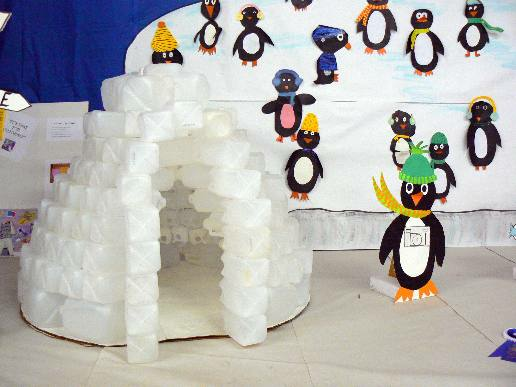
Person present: No